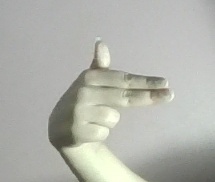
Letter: ghain